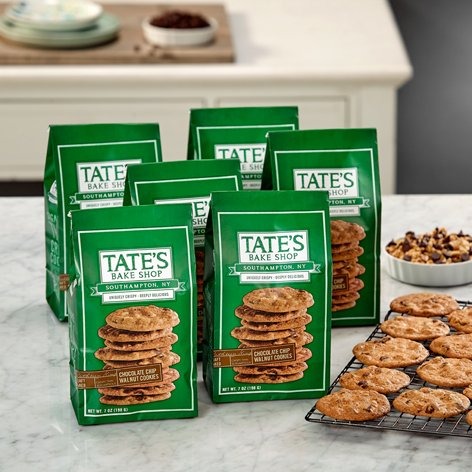
Item Name: Tate's Bake Shop 6 Pack Chocolate Chip Cookies with Walnuts
Bullet Point: Tate's Exclusive
Value: 6.0
Unit: Count

Price: 5.29